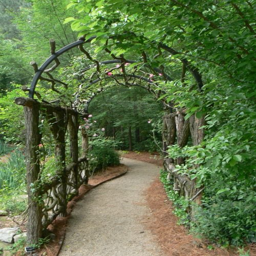
rustic tunnel in a garden